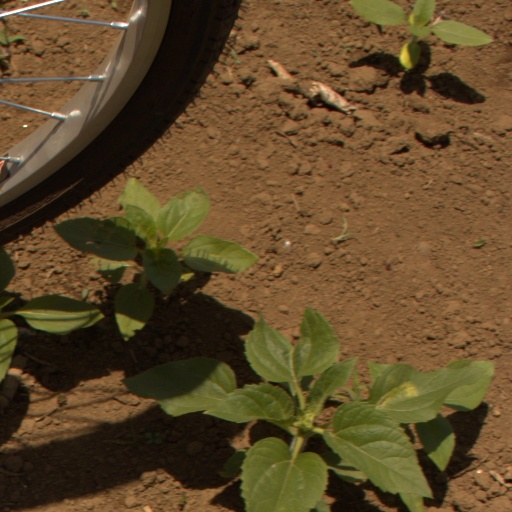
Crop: Jerusalem artichoke